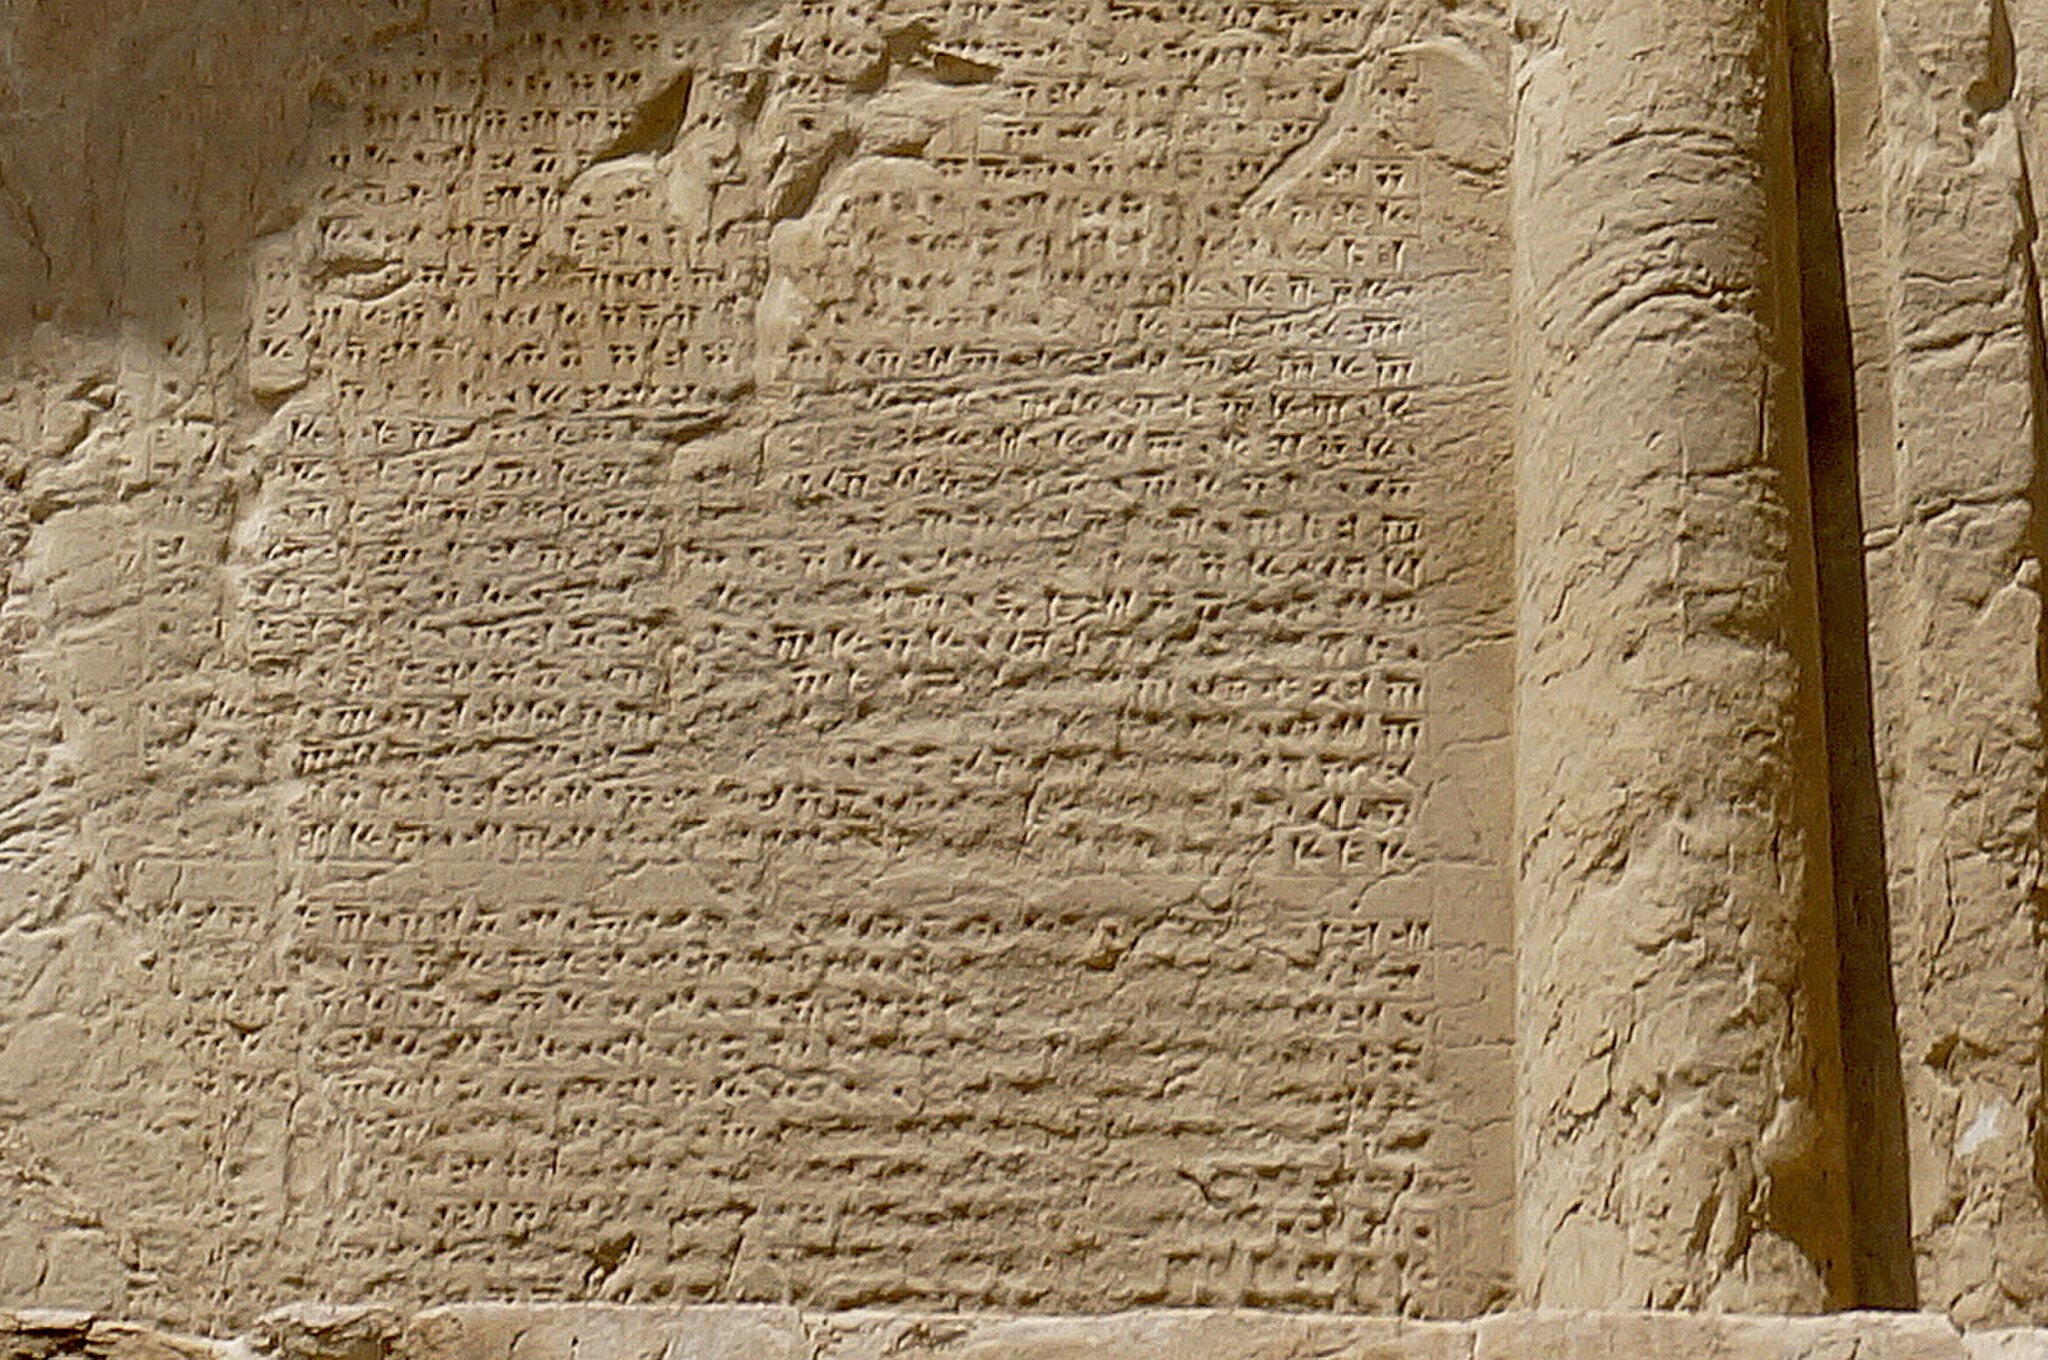
Title: Inscriptions, Tomb of Darius the Great, 522-486 BC - Naqsh-e Rustam, near Shiraz - 4-8-2013
Date: 2013-04-08 03:58:39
Categories: Images from Wiki Loves Monuments 2018, Self-published work, Cultural heritage monuments in Iran with known IDs, Uploaded via Campaign:wlm-ir, Images from Wiki Loves Monuments in Marvdasht, Iran photographs taken on 2013-04-08, Images from Wiki Loves Monuments 2018 in Iran, DNa inscription